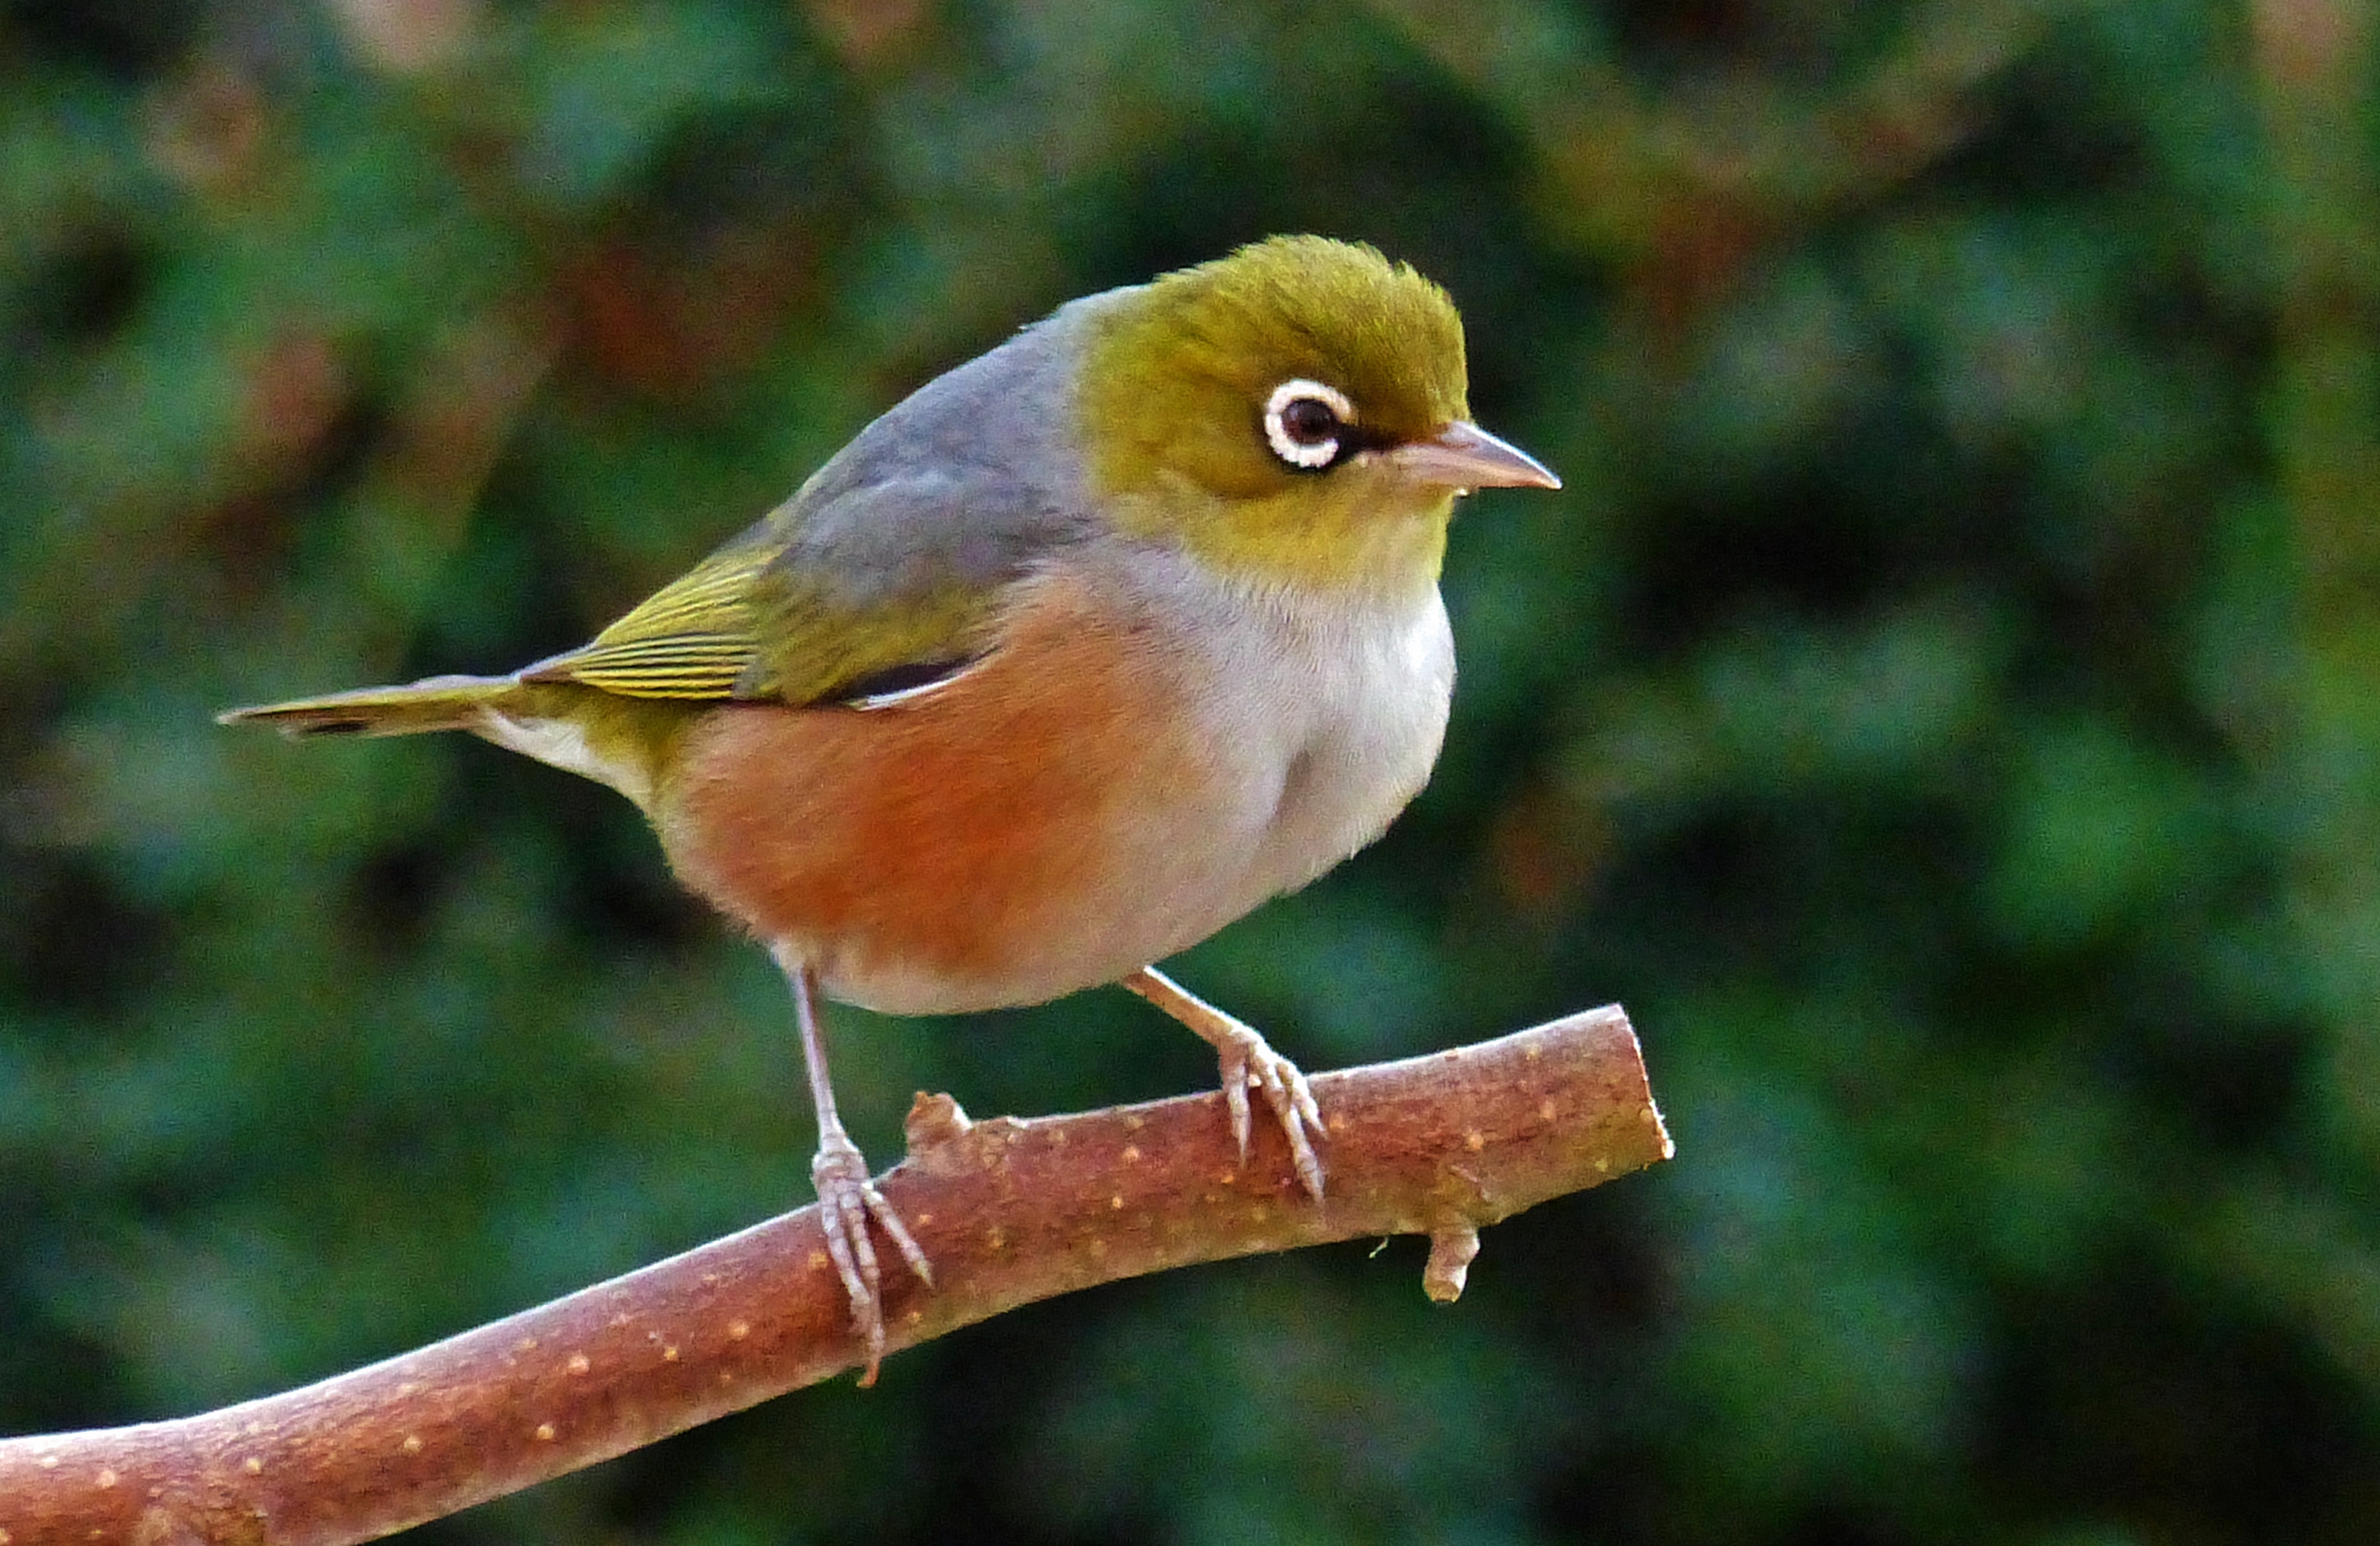
nature, bird, wildlife, beak, robin, fauna, birds, vertebrate, finch, newzealandbirds, silvereye, waxeye, flickrsbestcreatures, sonydslra300, zosteropslateralis, brambling, old world flycatcher, perching bird, emberizidae, nightingale, ortolan bunting, european robin